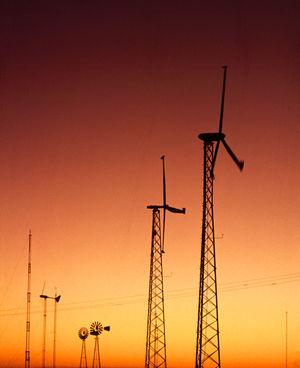
Une éolienne est un dispositif qui transforme l'énergie cinétique du vent en énergie mécanique, dite énergie éolienne, laquelle est ensuite le plus souvent transformée en énergie électrique. Les éoliennes produisant de l'électricité sont appelées aérogénérateurs, tandis que les éoliennes qui pompent directement de l'eau sont parfois dénommées éoliennes de pompage ou pompe à vent. Une forme ancienne d'éolienne est le moulin à vent.
Le réchauffement climatique, ou réchauffement planétaire, est le phénomène d'augmentation des températures moyennes océaniques et atmosphériques, du fait d'émissions de gaz à effet de serre excessives. Ces émissions dépassent en effet la capacité d'absorption des océans et de la biosphère et augmentent l'effet de serre, lequel piège la chaleur à la surface terrestre. Le terme « réchauffement climatique » désigne plus communément le réchauffement mondial observé depuis le début du XXᵉ siècle, tandis que l'expression « changement climatique » désigne plutôt les épisodes de réchauffement ou refroidissement d'origine naturelle qui se sont produits avant l'ère industrielle.
Les États-Unis sont la première puissance économique mondiale.
Cet article décrit la politique environnementale des États-Unis, c'est-à-dire l'ensemble des lois et des décisions gouvernementales ayant des conséquences sur l'environnement.